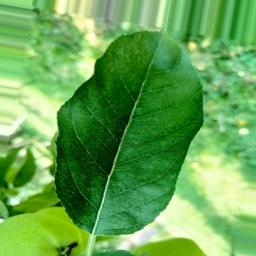
Label: Healthy